The Lady in Red (1979 film)

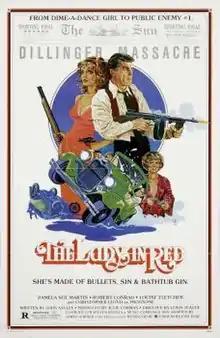
US film poster

The Lady in Red (also known as Guns, Sin and Bathtub Gin) is a 1979 American crime drama film directed by Lewis Teague with a screenplay by John Sayles. The film stars Pamela Sue Martin and Robert Conrad, and Louise Fletcher. The plot concerns a farmer's daughter who runs away to Chicago, where she falls into a life of crime through association with gangster John Dillinger.